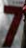
Number: 7